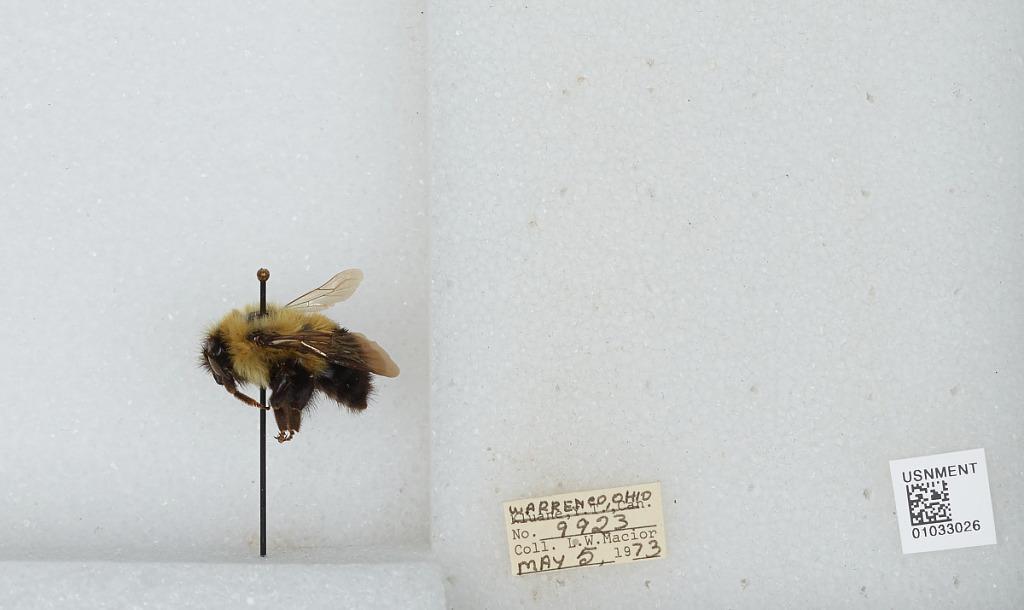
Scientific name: Bombus (Pyrobombus) vagans vagans Smith
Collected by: L. Macior
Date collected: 1973-5-5
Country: United States
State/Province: Ohio
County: Warren
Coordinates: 39.4242, -84.1856